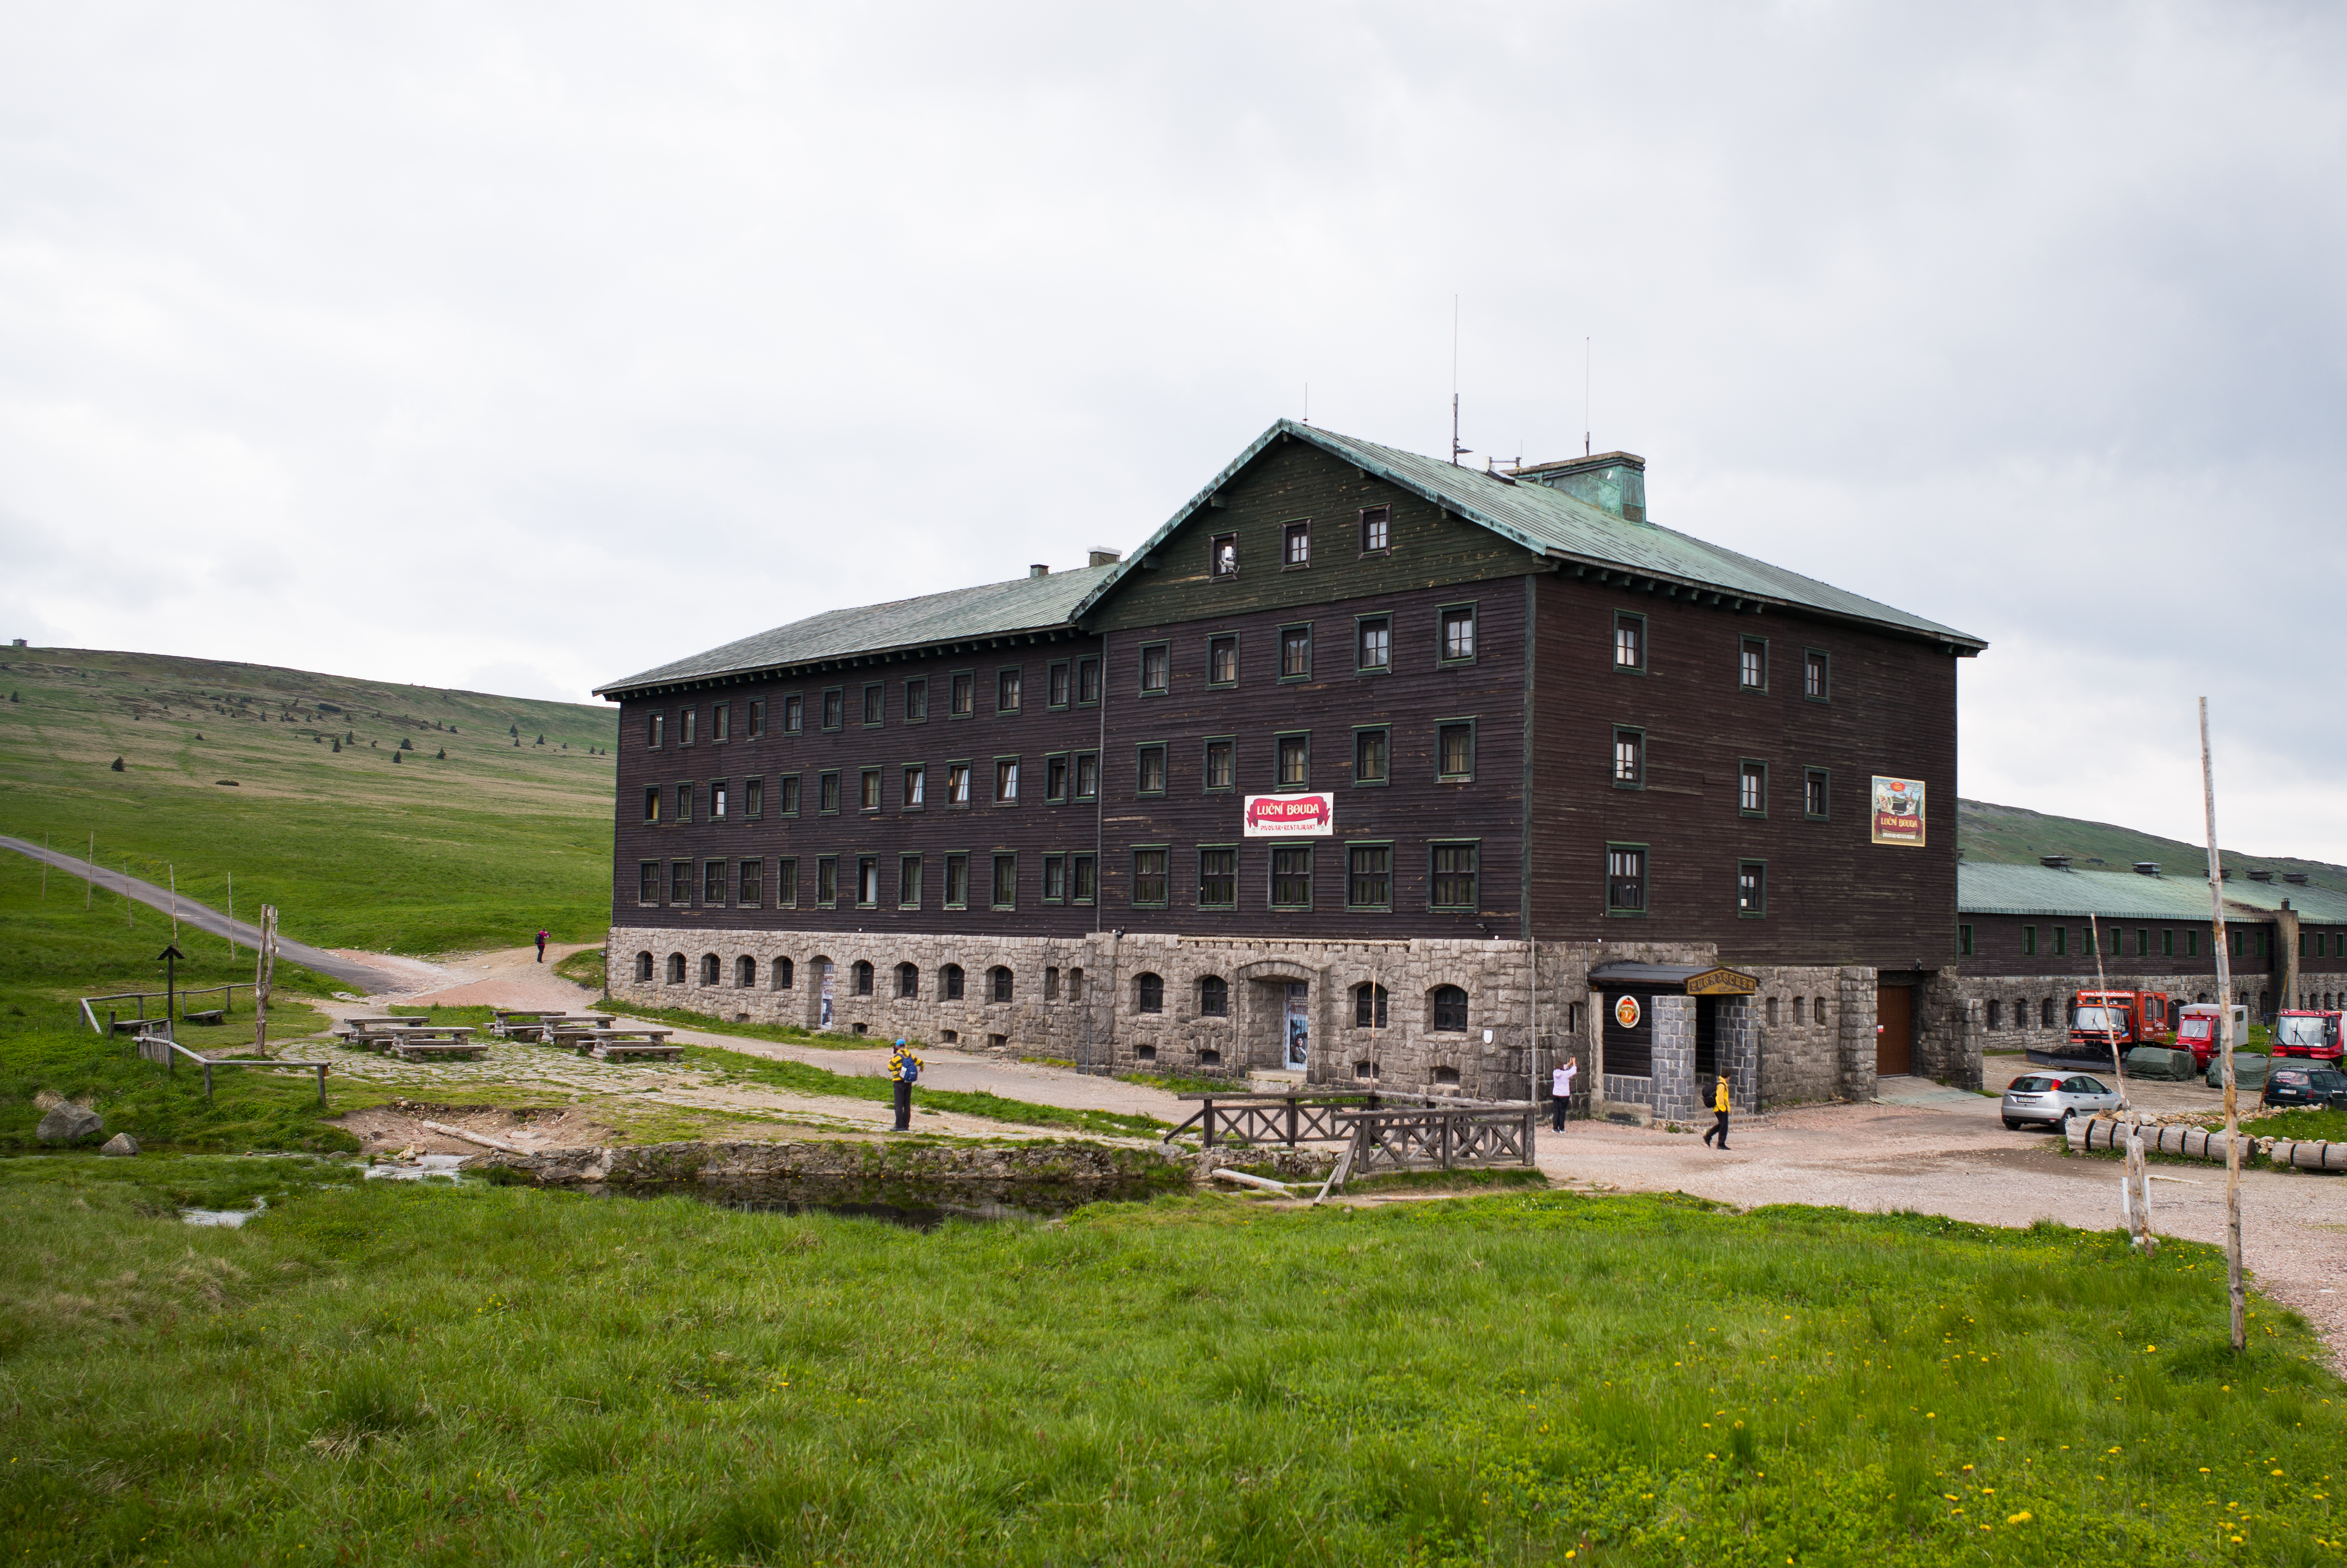
landscape, nature, forest, path, outdoor, hiking, trail, building, summer, travel, hut, range, environment, europe, stadium, trees, hills, m, hotel, mountains, 28, estate, leica, 240, czech, bohemia, cesko, summicron, svaty, krkonose, mlyn, spindleruv, evergreens, snezka, petr, priroda, vylet, active, leto, hory, riesengebirge, bouda, microbrewery, lucni